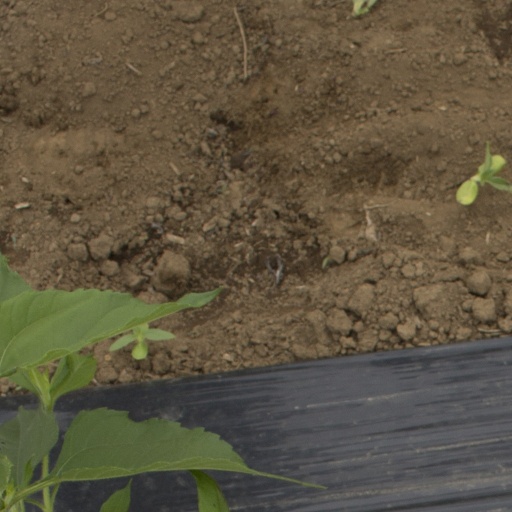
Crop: Jerusalem artichoke